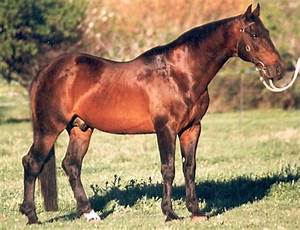
Label: cavallo